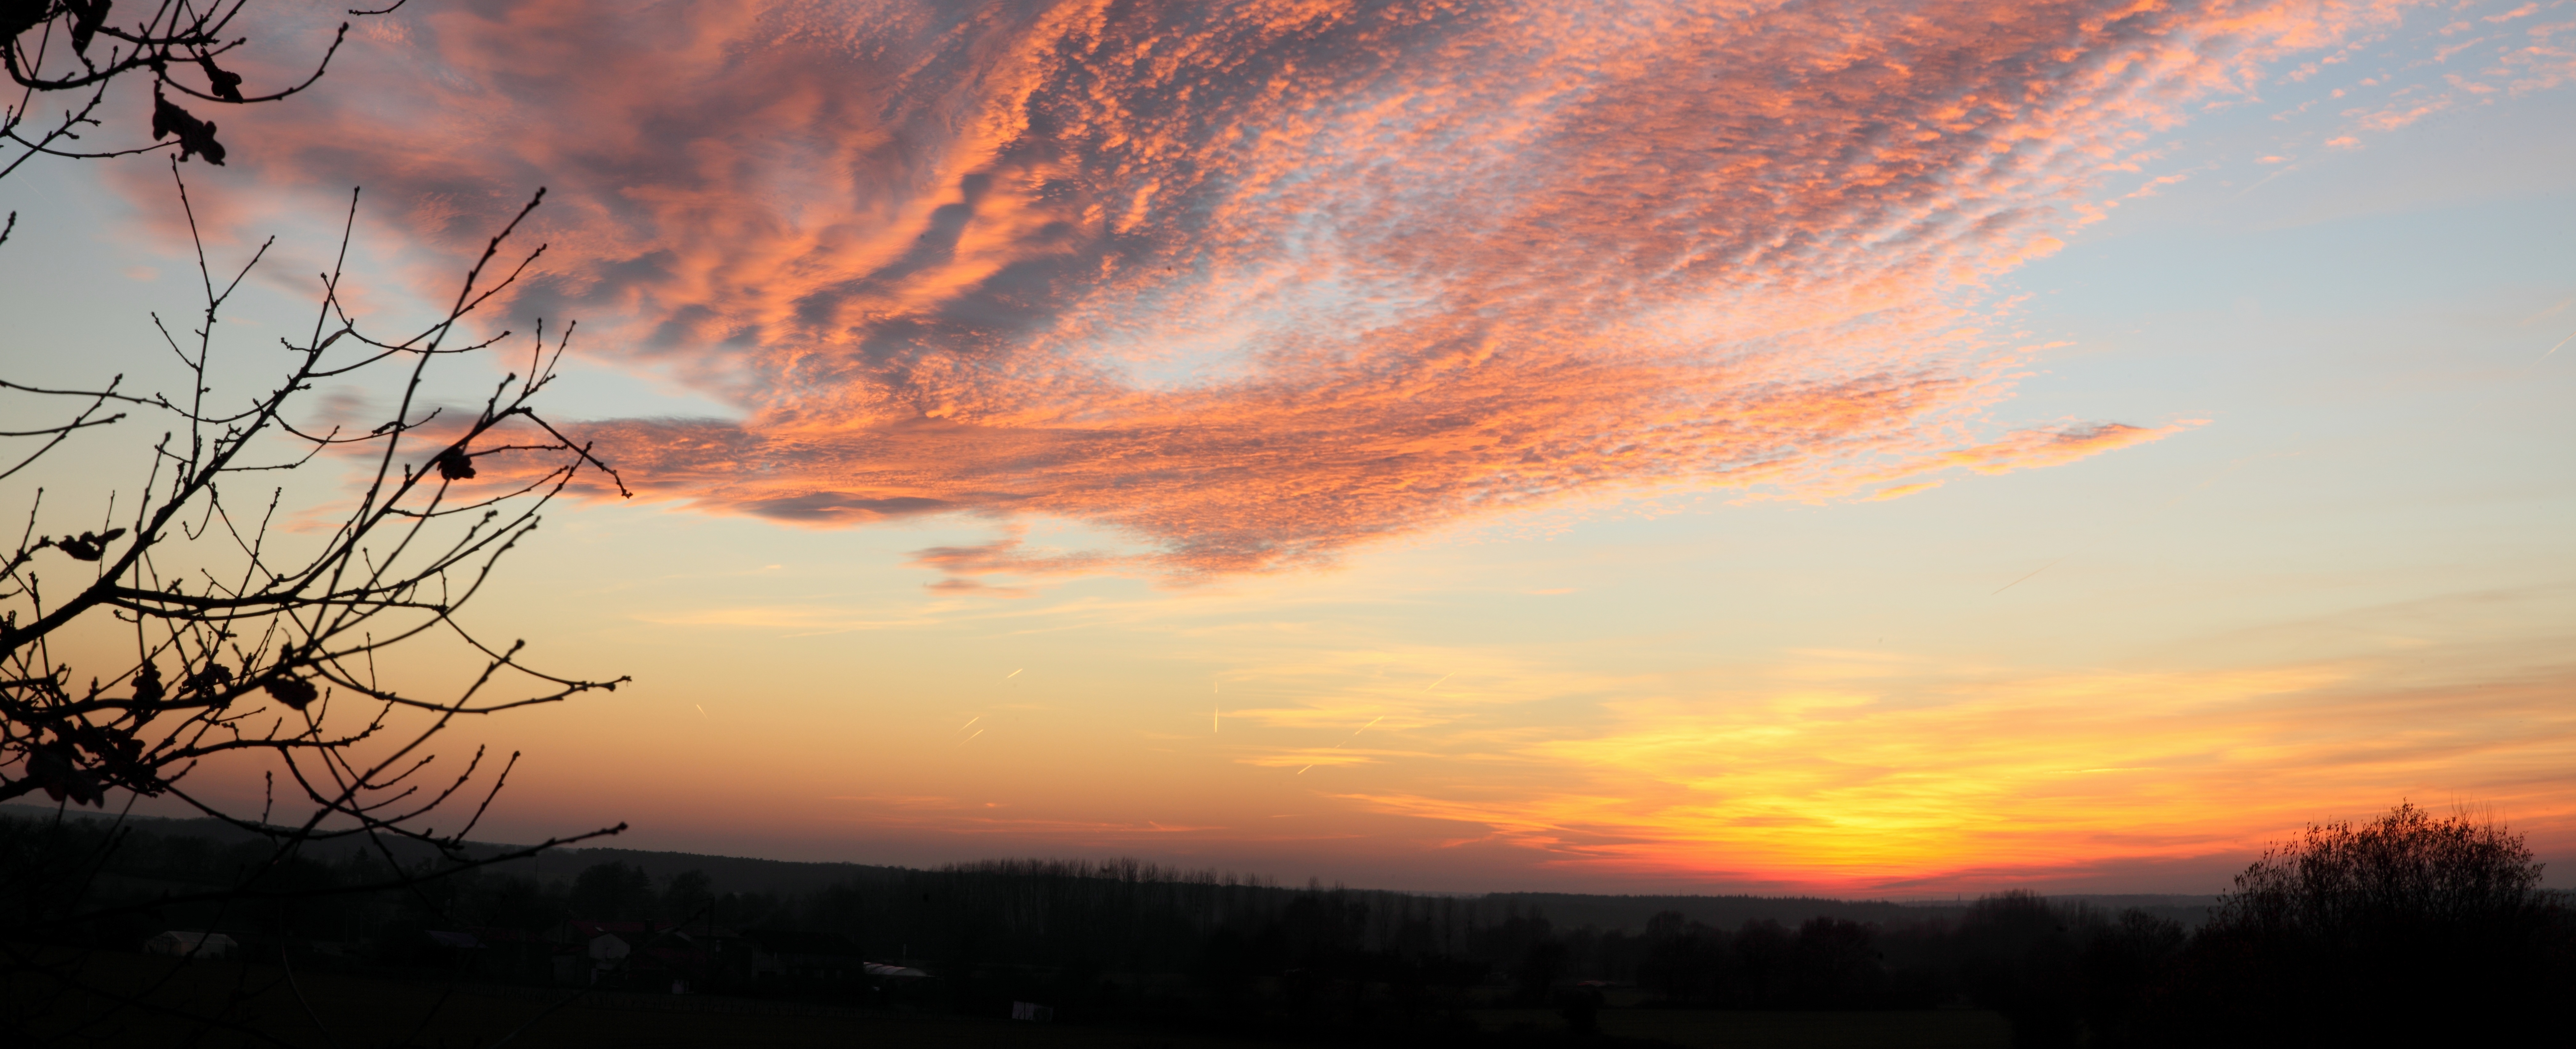
nature, cloud, sky, sun, sunrise, sunset, field, sunlight, morning, dawn, atmosphere, dusk, evening, afterglow, the herbaria, meteorological phenomenon, red sky at morning